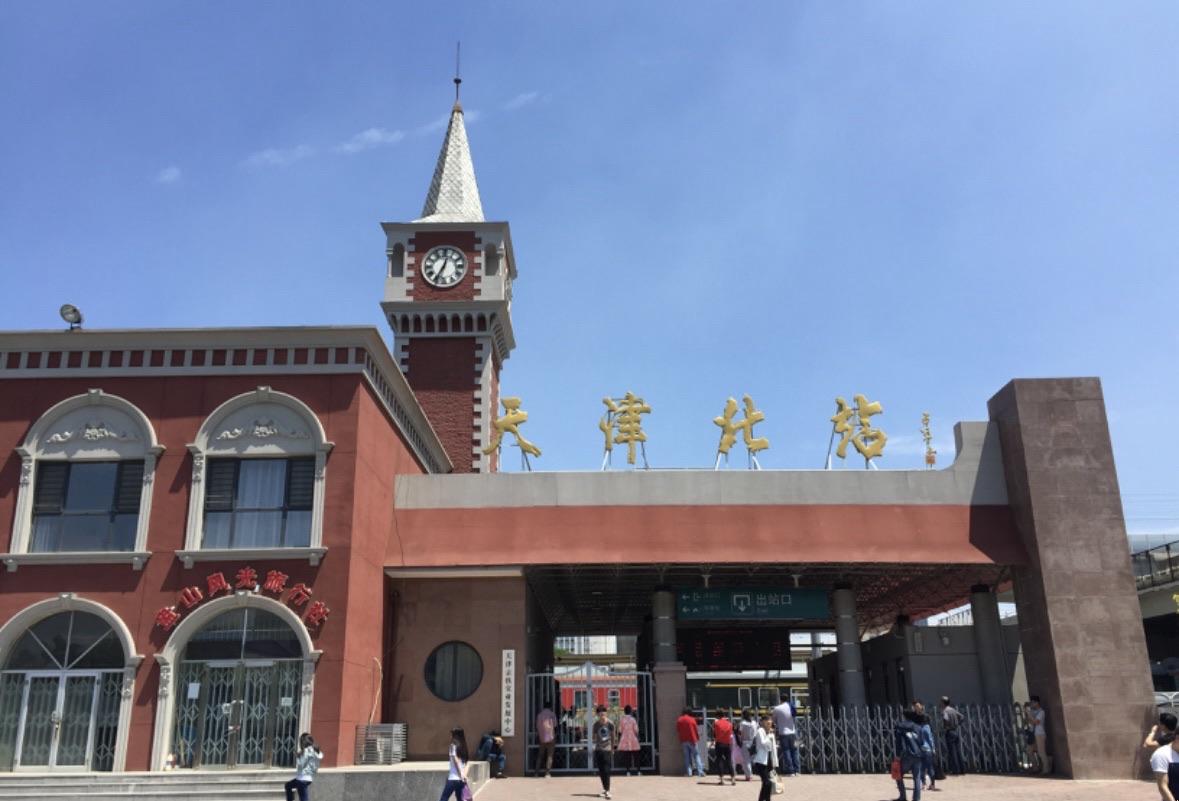
地标名称：天津北站
所在城市：天津市·河北区